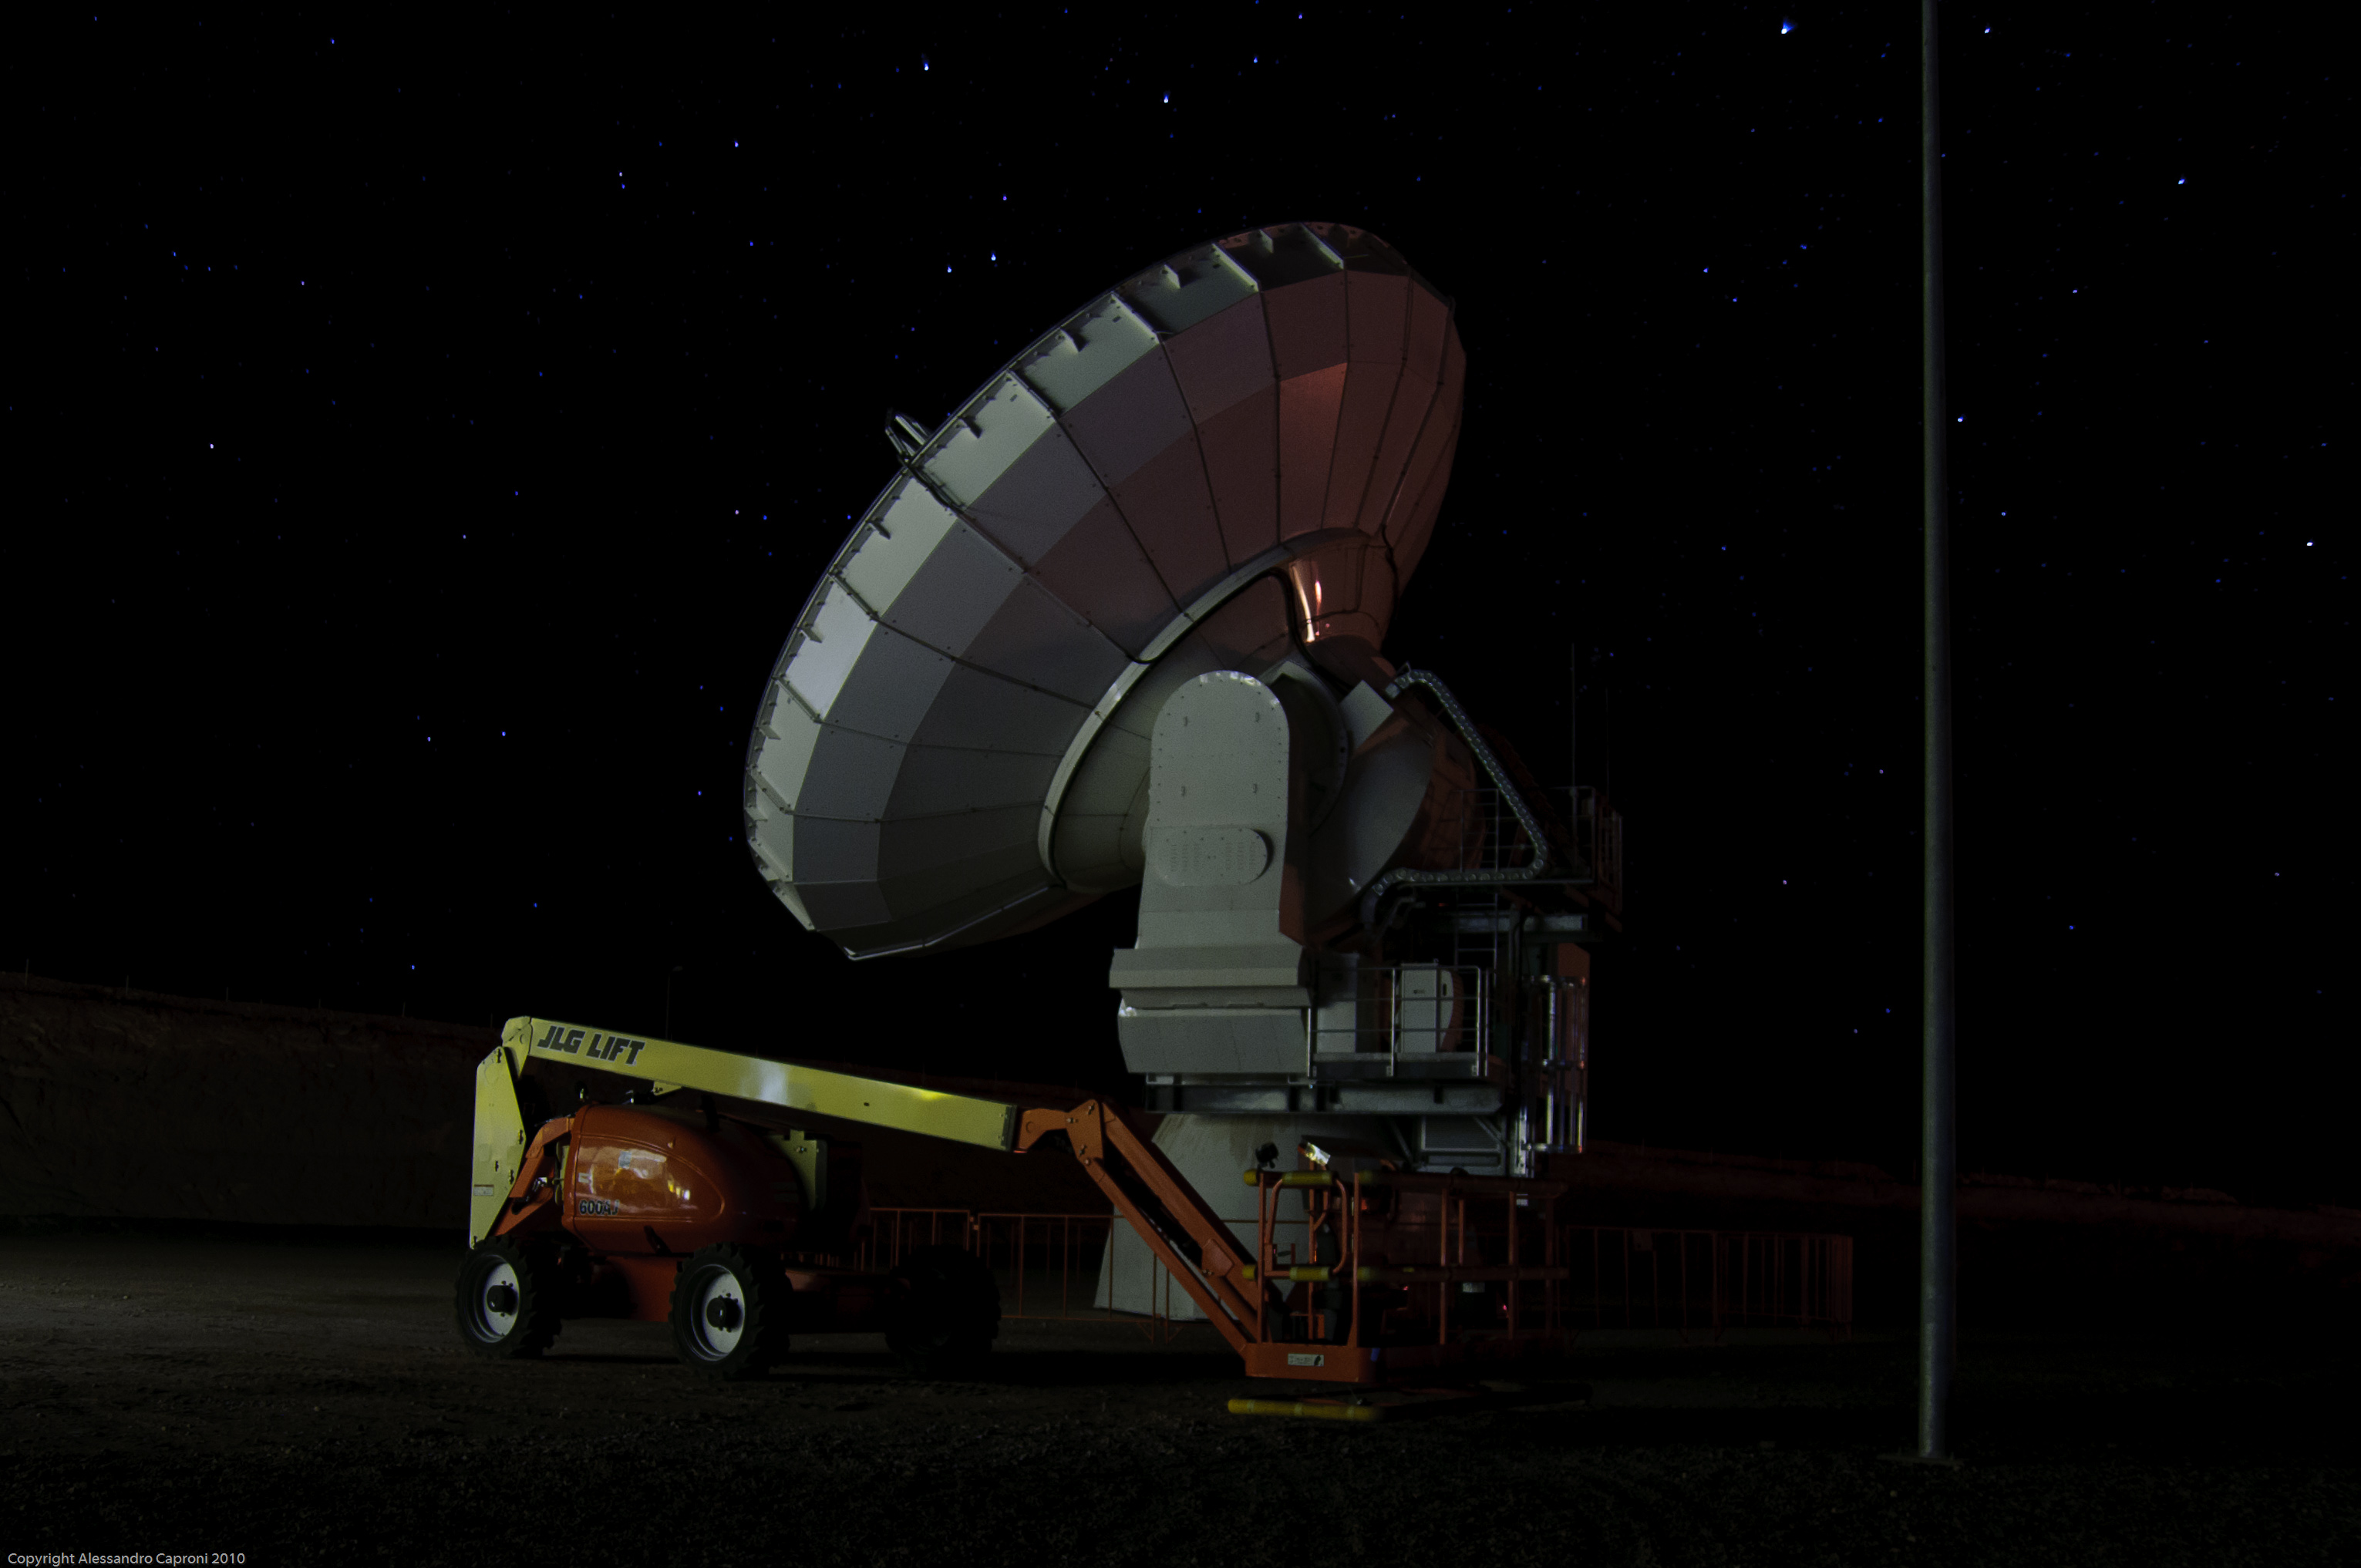
night, vehicle, space, darkness, nikon, chile, outer space, theatre, eso, screenshot, sanpedrodeatacama, alma, d300, osf, spacecraft, atmosphere of earth